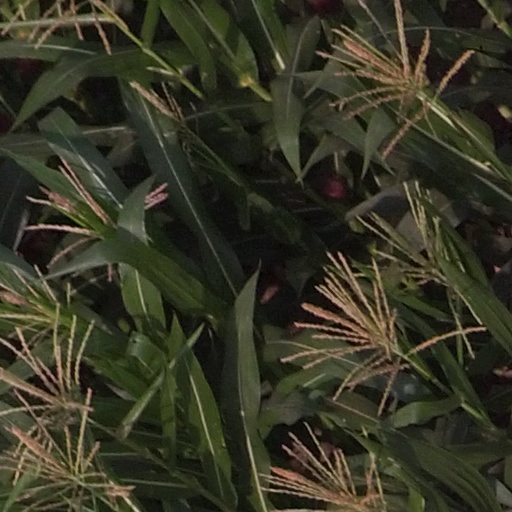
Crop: maize; corn